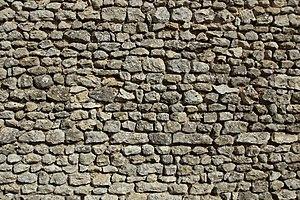
Vue du hameau de Grandville de Gommerville (Eure-et-Loir) en France.